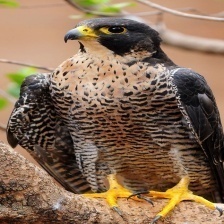
Species: PEREGRINE FALCON
Scientific name: FALCO PEREGRINUS